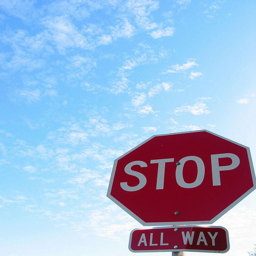
Road signs displayed on pole on bright sunny day.
We are looking up at a stop sign.
A photograph of a stop sign on a clear blue day.
A stop sign with a blue sky with light clouds in the background.
A red stop sign with blue sky background